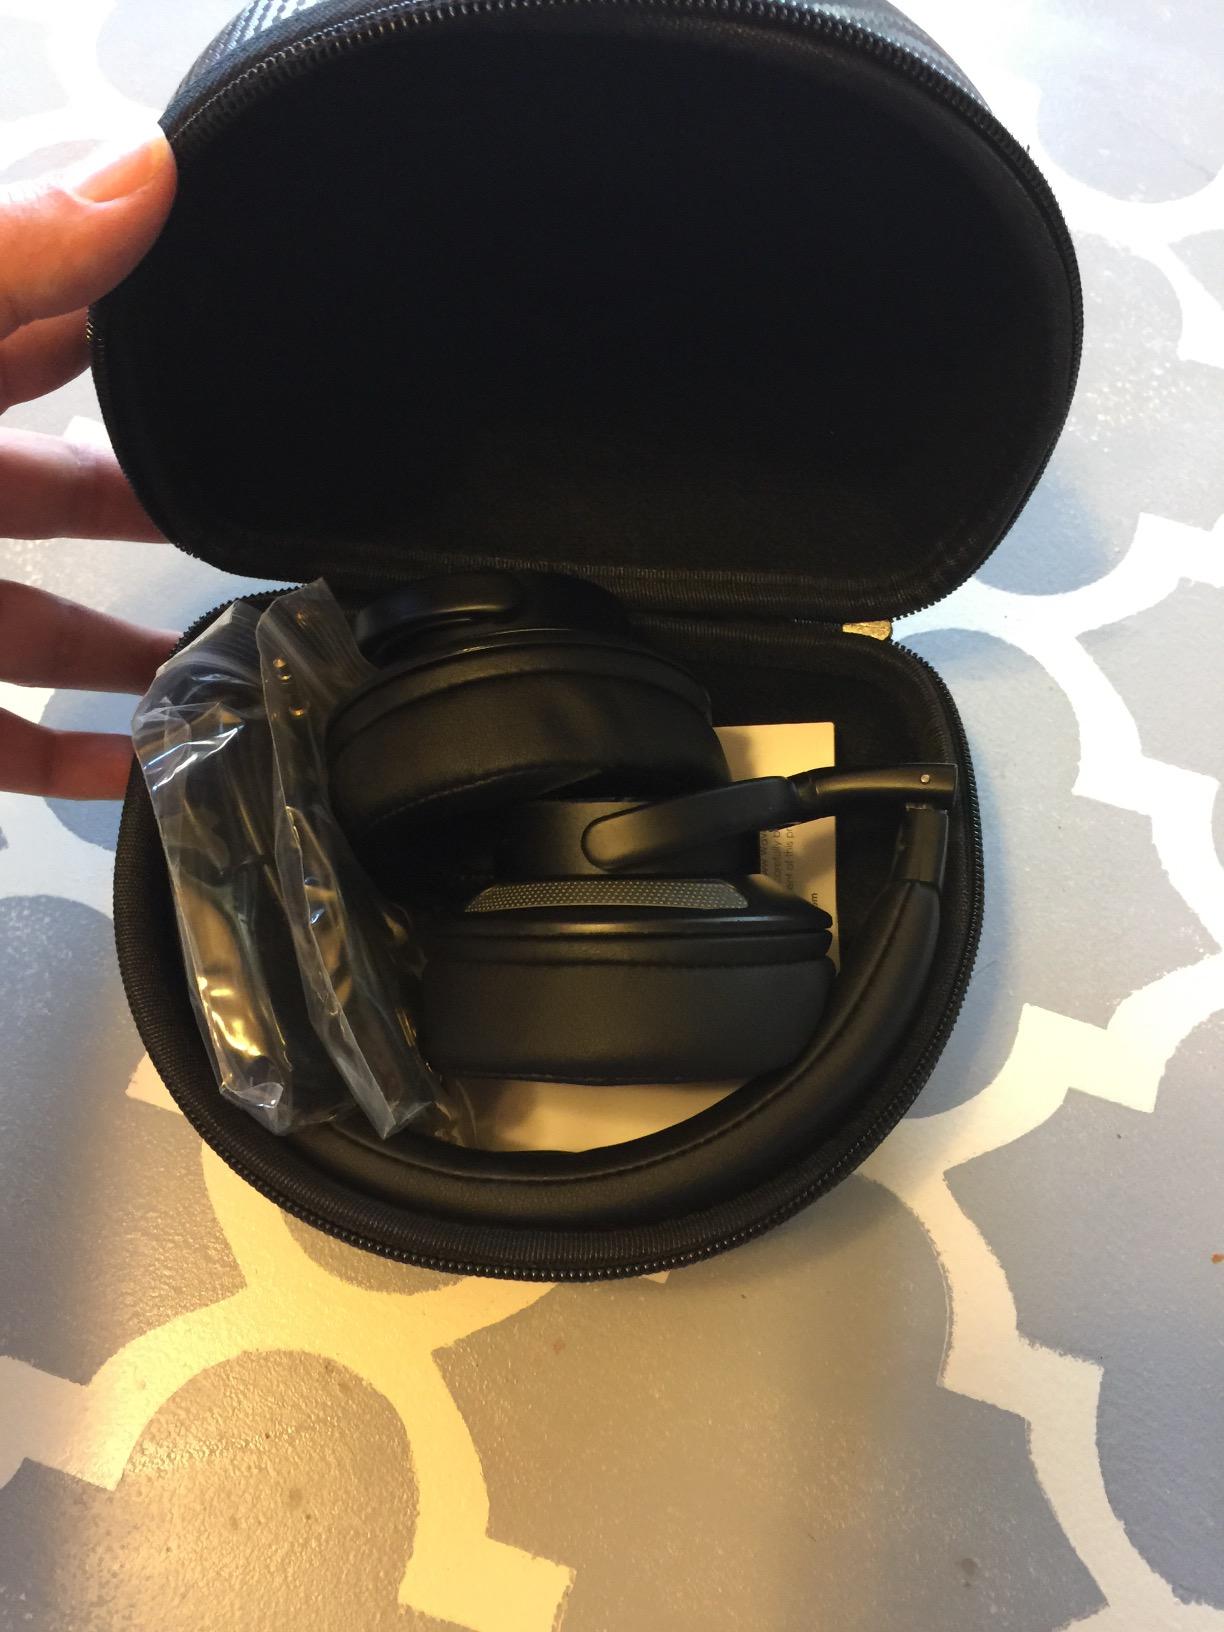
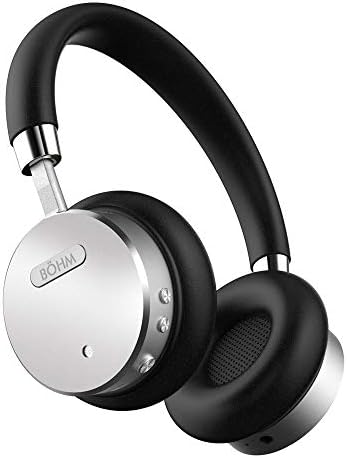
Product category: headphones
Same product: no